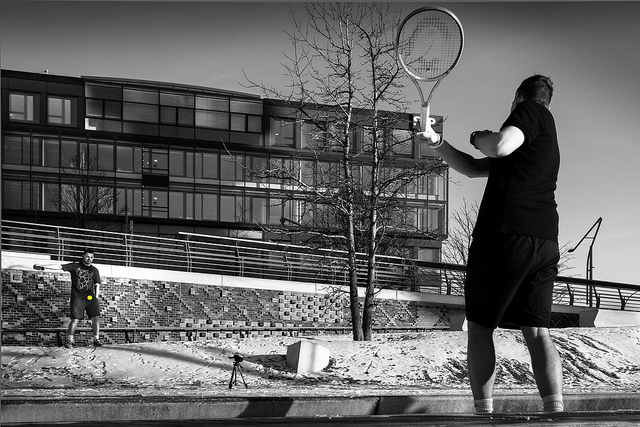
hai người đàn ông đang chơi tennis ở trên sân